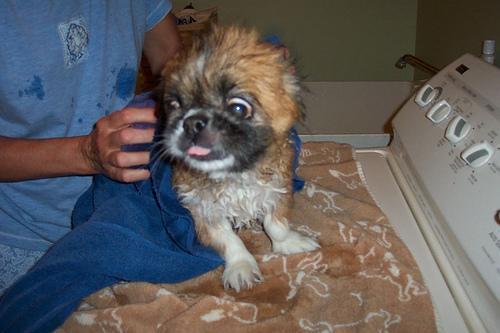
Pekinese